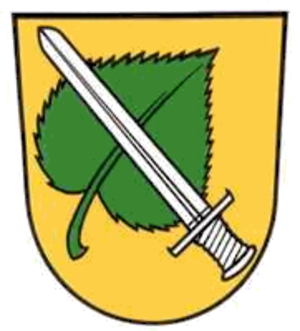
Sickte est une municipalité allemande du land de Basse-Saxe et de l'arrondissement de Wolfenbüttel. En 2015, elle comptait 6 172 habitants.